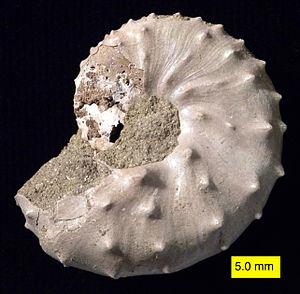
Les ammonites au sens large, ou Ammonoidea, sont une sous-classe éteinte des mollusques céphalopodes. Elles apparaissent dans le registre fossile durant le Dévonien et disparaissent peu après la crise Crétacé-Paléocène. Elles se caractérisaient par une coquille univalve plus ou moins enroulée dont seule la dernière loge était occupée par l'animal, les autres loges servant à contrôler sa flottaison ; le siphon qui les relie est en position externe, le long de la paroi, alors qu'il est axial chez les nautiles. Leurs coquilles fossiles sont d'excellents marqueurs chronologiques. Leur taille va de quelques millimètres à plus de 2 mètres de diamètre.
Les Ancyloceratina forme un sous-ordre de mollusques céphalopodes marins aujourd’hui éteints.